Casamance conflict

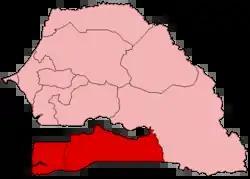
Map of the Casamance region (dark red) as part of wider Senegal

The distinct regional identity of the Casamance region has contributed to separatist arguments that distinguish the region and its people from the North.